Rachel Goswell

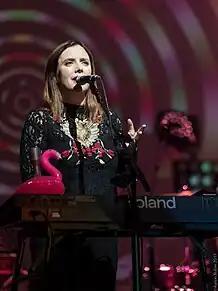
Rachel Goswell performing with Slowdive at Way Back When Festival 2017 in Dortmund

In 2014, Slowdive, with Goswell, performed for gigs and have declared in interviews that they would be working on new material. The band continue to tour. In 2016 Goswell joined Stuart Braithwaite, Justin Lockey and James Lockey to form the band Minor Victories. Their self-titled debut was released in June 2016 on Fat Possum Records.